Domenico Maria Muratori

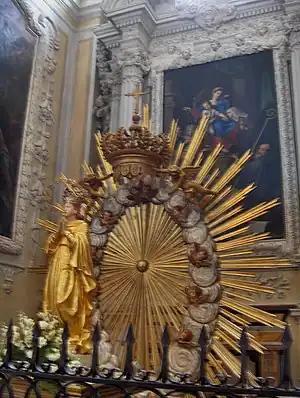
Domenico Maria Muratori, "Our Lady of the Rosary and Saints", Basilica of Santa Maria degli Angeli (painting above the altar)

Domenico Maria Muratori (1662–1744) was an Italian painter of the late seventeenth and early eighteenth century, specializing in altarpieces.